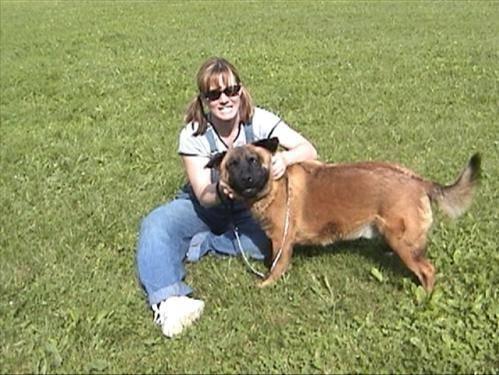
dog